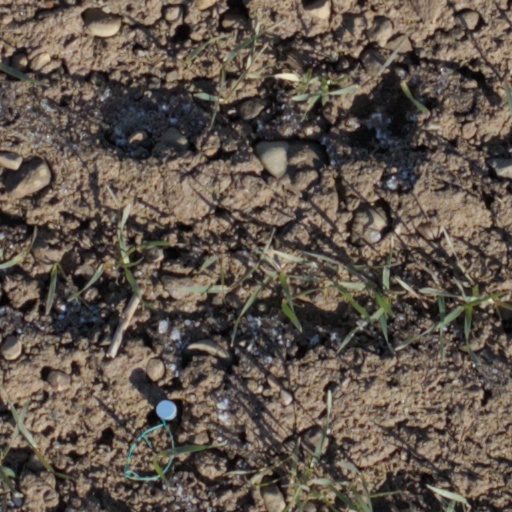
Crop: wheat